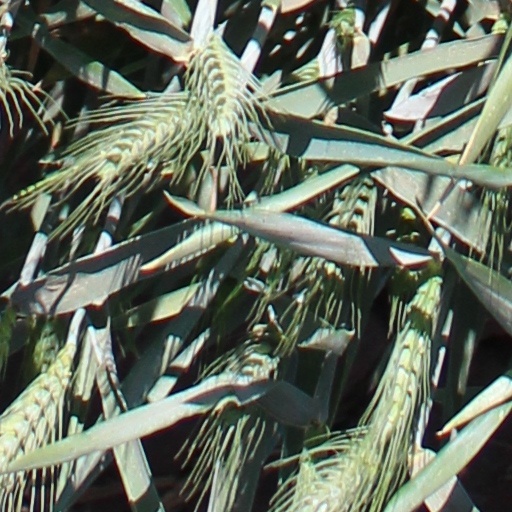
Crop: wheat